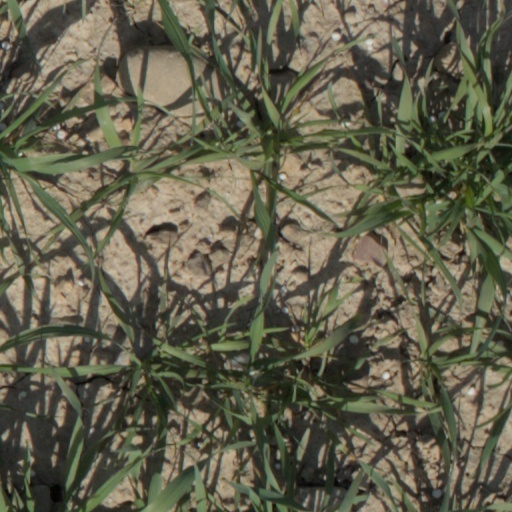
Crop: wheat